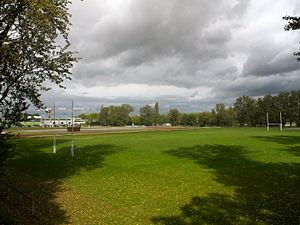
Terrain de rugby situé au lycée militaire de Saint-Cyr.
Le lycée militaire de Saint-Cyr est l'un des six lycées de la Défense du ministère des Armées français, situé à Saint-Cyr-l'École. Les bâtiments du lycée ont un passé historique particulièrement riche : en effet, l’ont précédé la Maison royale de Saint-Louis, le Prytanée militaire et l'École spéciale militaire. Les devises du lycée sont « Plutôt mourir » et « La véritable école du commandement est donc la culture générale ».